Tony Smibert

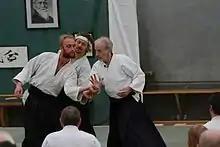
Tony Smibert teaching aikido at Aiki Kai Australia's Summer School 2014 in Melbourne, Victoria

Smibert commenced judo in his early teens and then aikido in 1964 at age 15. He became a student of aikido master Seiichi Sugano in 1965 and remained his student until Sugano's death in 2010.